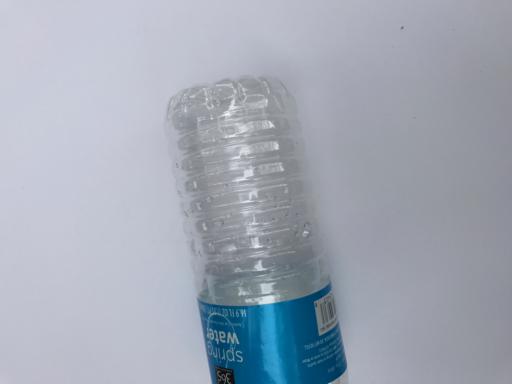
Waste category: plastic